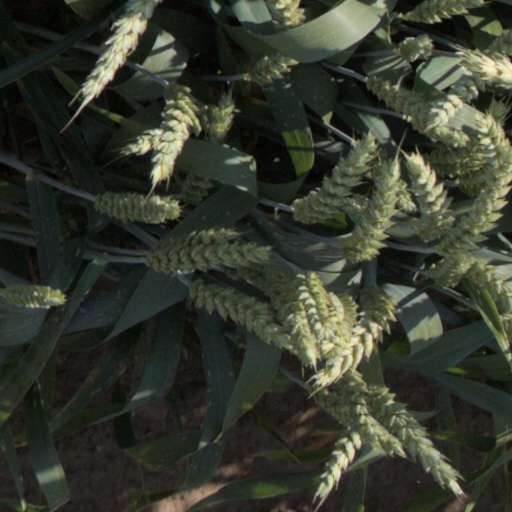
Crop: wheat